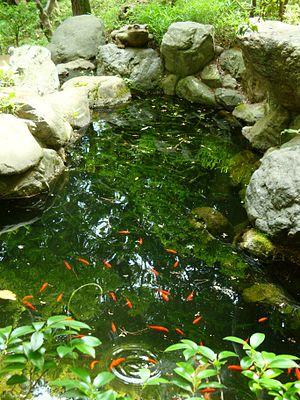
Le jardin de Tonogayato est un jardin japonais traditionnel situé dans l'arrondissement de Kokubunji à Tokyo. Son nom vient de l'ancien nom de la région, Tonogayato, village de Kokubunji. Le jardin couvre une superficie de 21 124 m².